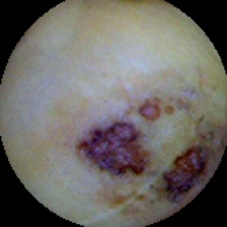
Label: Spotted